Frida Kahlo

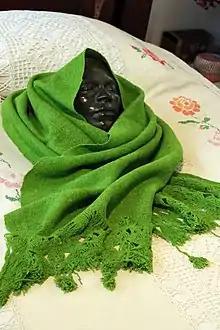
Kahlo's death mask on her bed in La Casa Azul

Kahlo's paintings often feature root imagery, with roots growing out of her body to tie her to the ground. This reflects in a positive sense the theme of personal growth; in a negative sense of being trapped in a particular place, time and situation; and in an ambiguous sense of how memories of the past influence the present for good and/or ill. In "My Grandparents and I", Kahlo painted herself as a ten-year old, holding a ribbon that grows from an ancient tree that bears the portraits of her grandparents and other ancestors while her left foot is a tree trunk growing out of the ground, reflecting Kahlo's view of humanity's unity with the earth and her own sense of unity with Mexico. In Kahlo's paintings, trees serve as symbols of hope, of strength and of a continuity that transcends generations. Additionally, hair features as a symbol of growth and of the feminine in Kahlo's paintings and in "Self-Portrait with Cropped Hair", Kahlo painted herself wearing a man's suit and shorn of her long hair, which she had just cut off. Kahlo holds the scissors with one hand menacingly close to her genitals, which can be interpreted as a threat to Rivera – whose frequent unfaithfulness infuriated her – and/or a threat to harm her own body like she has attacked her own hair, a sign of the way that women often project their fury against others onto themselves. Moreover, the picture reflects Kahlo's frustration not only with Rivera, but also her unease with the patriarchal values of Mexico as the scissors symbolize a malevolent sense of masculinity that threatens to "cut up" women, both metaphorically and literally. In Mexico, the traditional Spanish values of "machismo" were widely embraced, but Kahlo was always uncomfortable with "machismo".